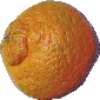
Label: Mandarine 1